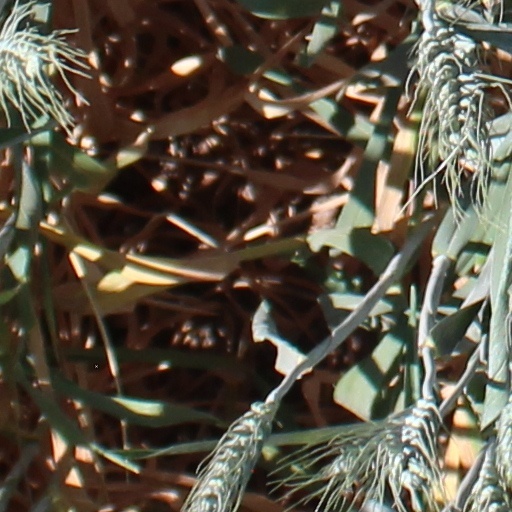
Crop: wheat